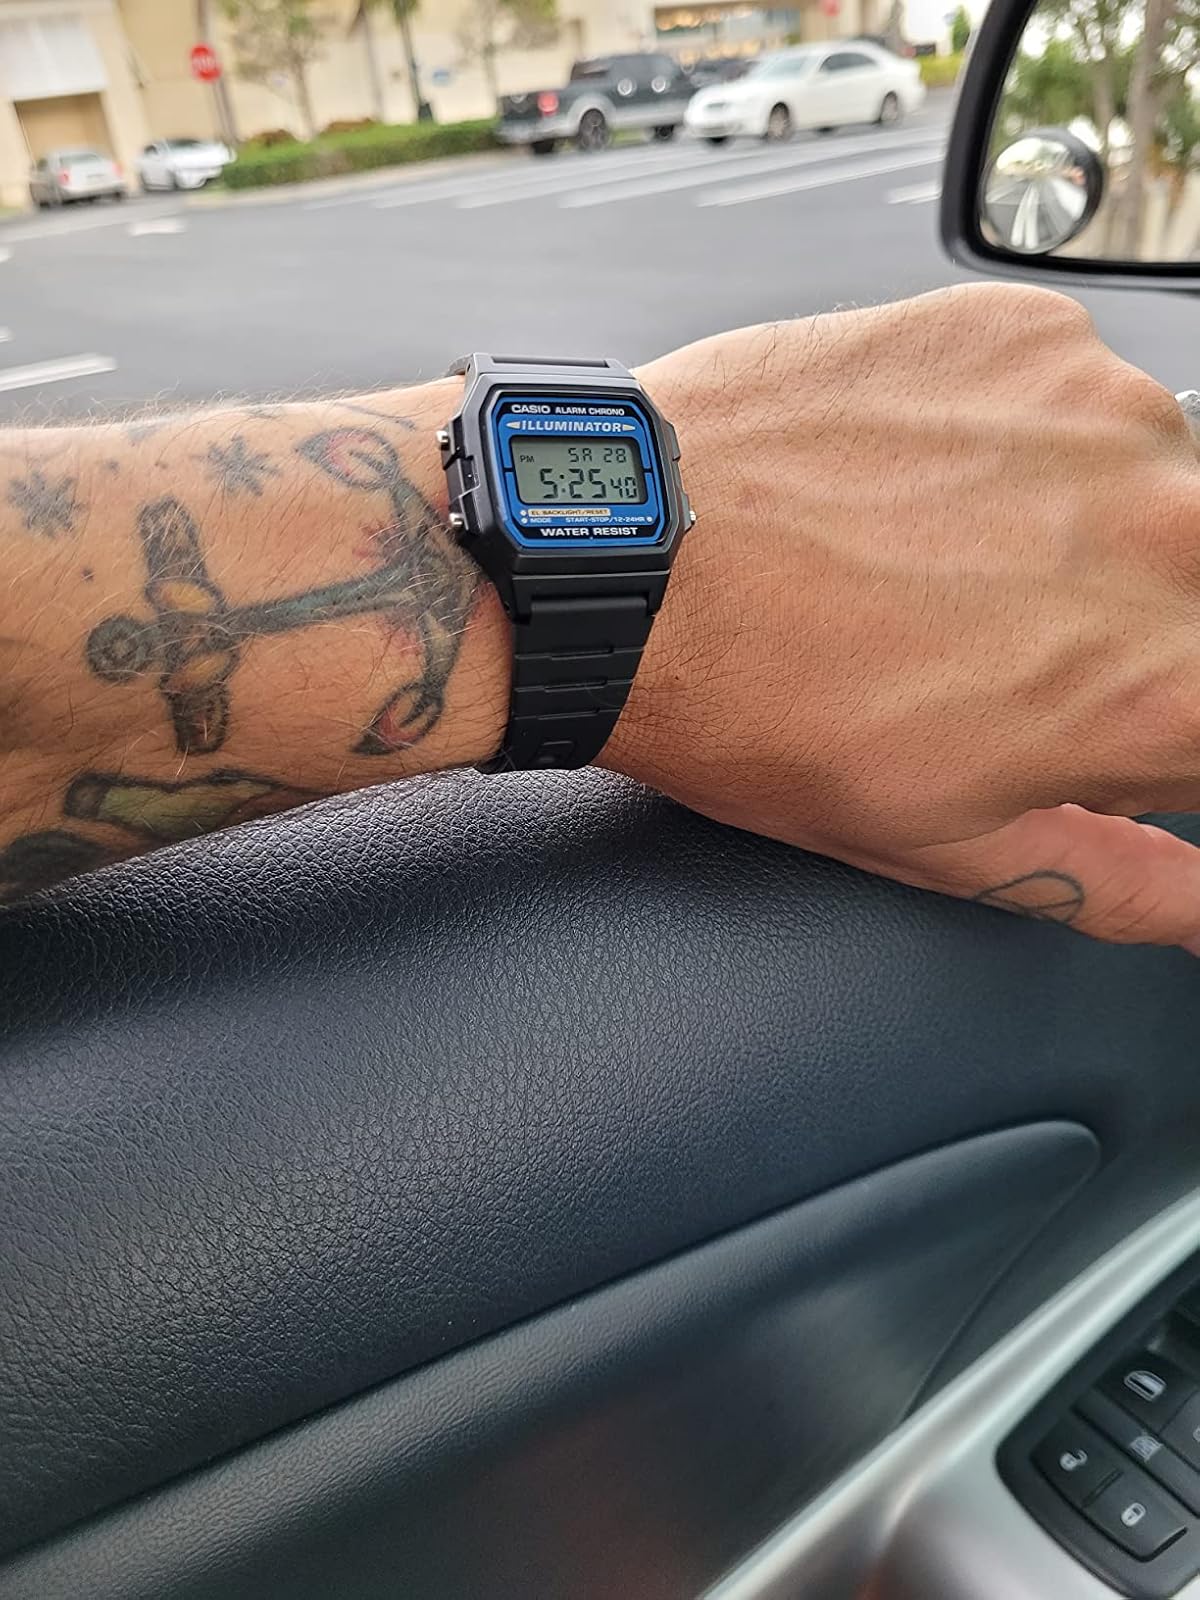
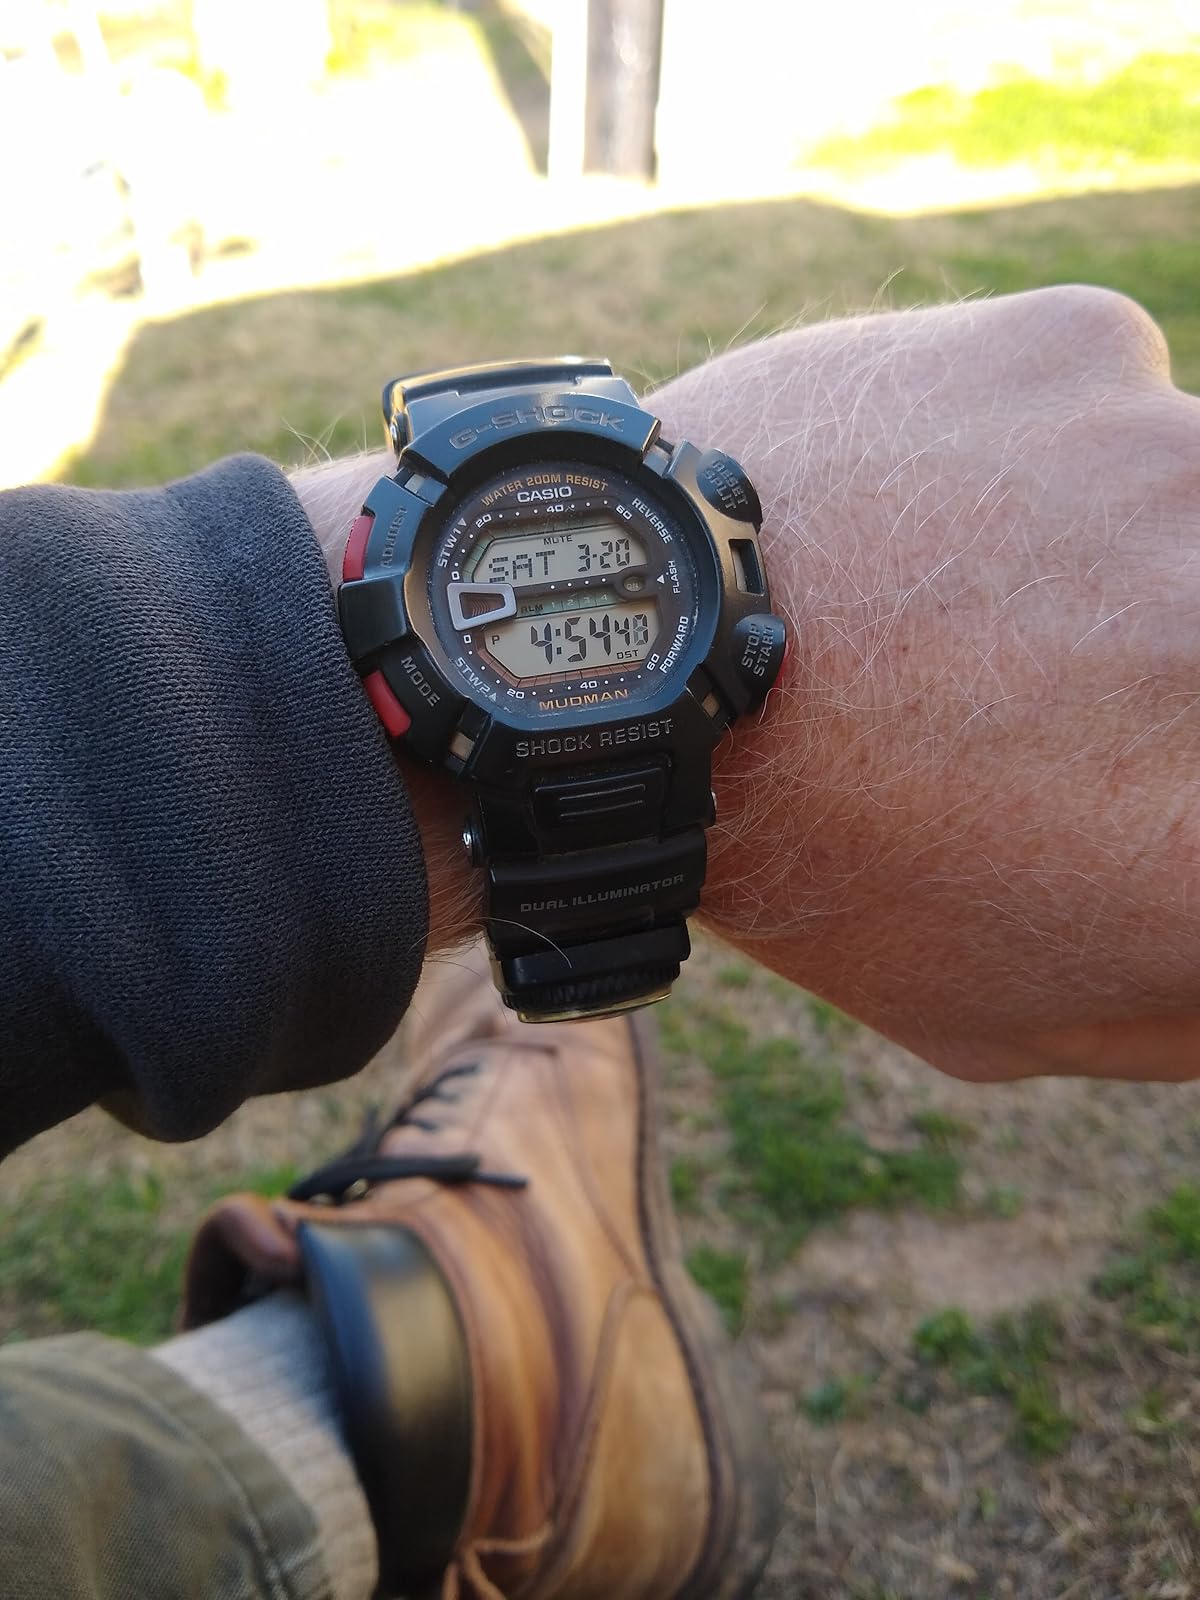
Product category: accessories_watch
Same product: no